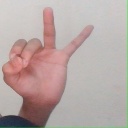
अक्षर: ण